Blown for Good

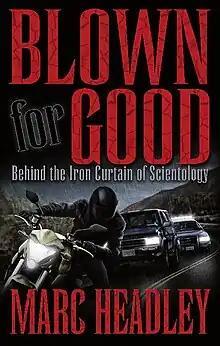
Cover

Blown for Good: Behind the Iron Curtain of Scientology is a 2009 memoir written by former Scientologist Marc Headley about his 15 years working for the Church of Scientology, starting at age 16. The book describes his escape from a California compound in 2005, followed by his wife's escape, the prison-like security of the compound which housed the organization's international management, and the physical and mental abuse of the staff members within.